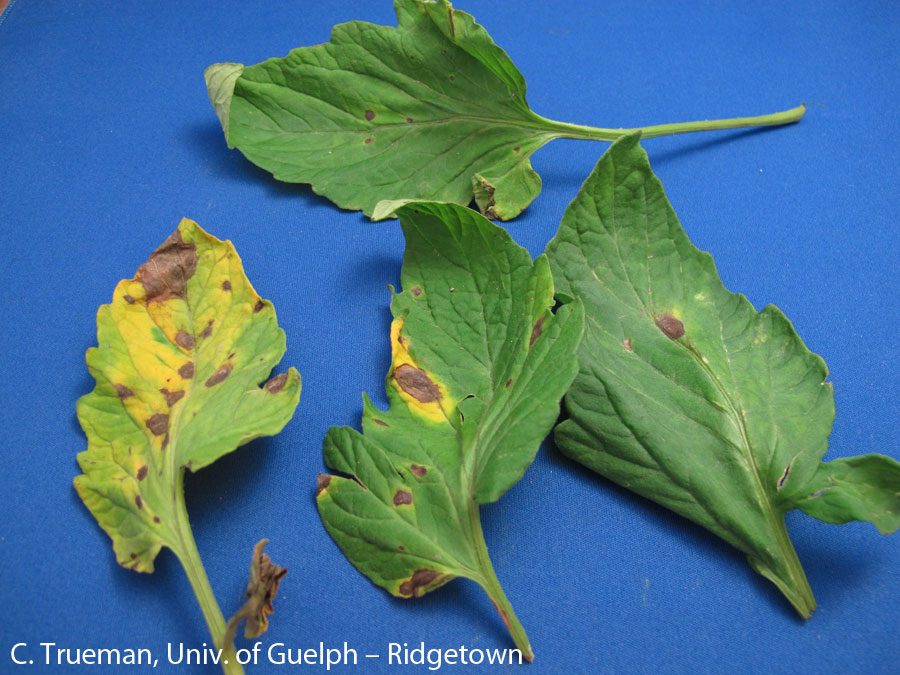
Labels: Tomato Early blight leaf, Tomato Early blight leaf, Tomato Early blight leaf, Tomato Early blight leaf